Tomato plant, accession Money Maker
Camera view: horizontal (90 deg, fisheye); turntable rotation: 90 degrees
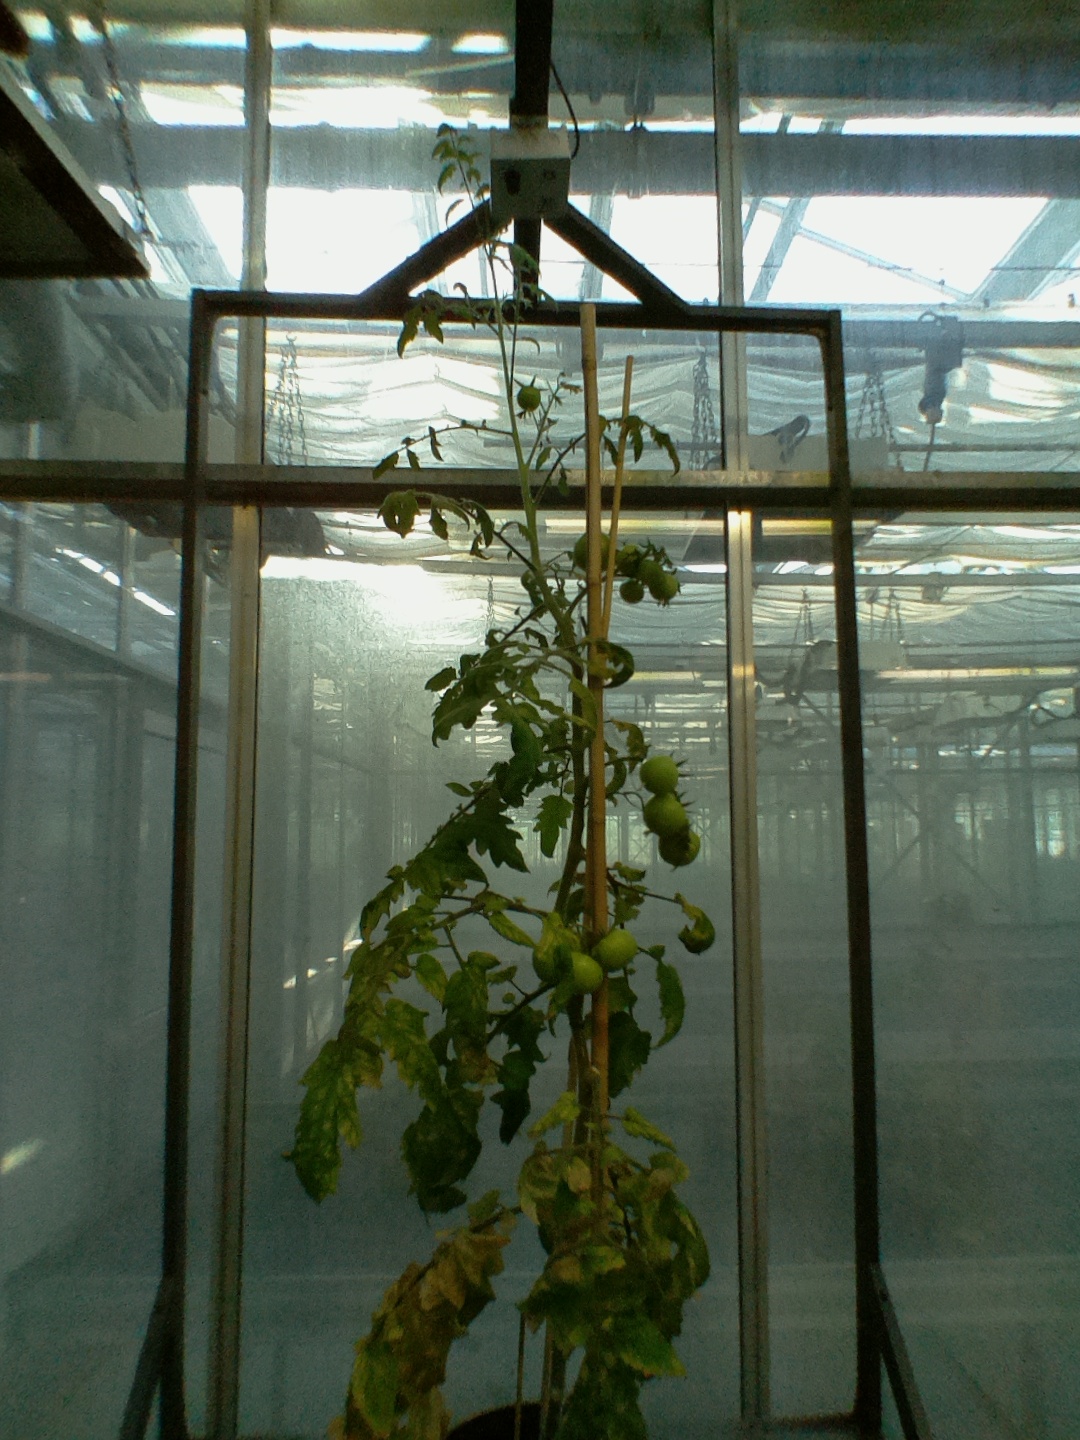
BBCH growth stage 77: 70%-80% of final fruit size